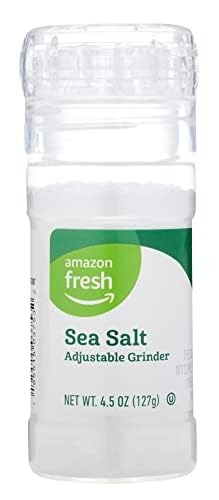
Item Name: Amazon Fresh, Sea Salt Adjustable Grinder, 4.5 Oz
Bullet Point 1: WHAT'S INSIDE: One 4.5 ounce container of Sea Salt with Adjustable Grinder
Bullet Point 2: WHY YOU'LL LOVE IT: 100% Sea Salt with convenient adjustable grinder
Bullet Point 3: HIGH QUALITY, LOW PRICES: Amazon Fresh brand products are all about high-quality food that fits every budget, every day.
Bullet Point 4: ONLY FROM AMAZON: Look for the Amazon Fresh label to find great deals on a wide selection of grocery essentials.
Value: 4.5
Unit: Ounce

Price: 4.39